Daniel O'Shea

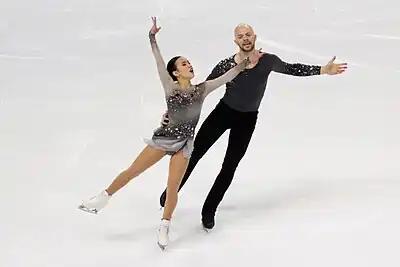
Kam/O'Shea at the 2023 Four Continents Championships

Kam/O'Shea competed next at the 2023 U.S. Championships, where they placed third in the short program. They opened their free skate with Kam falling on their triple twist, but still managed to place third in that segment as well, winning the bronze medal. Kam called the experience "quite the whirlwind."